Katie Couric

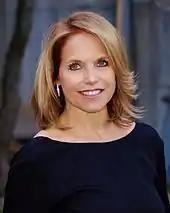
Couric in 2012

Katherine Anne Couric (born January 7, 1957) is an American journalist and presenter. She is founder of Katie Couric Media, a multimedia news and production company. She also publishes a daily newsletter, "Wake Up Call". Since 2016, she has hosted the podcast "Next Question with Katie Couric".